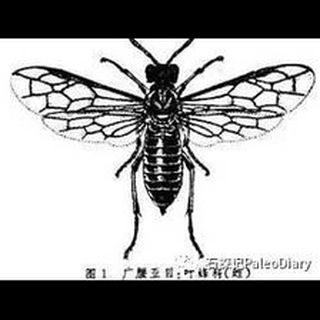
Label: wheat_stem_fly